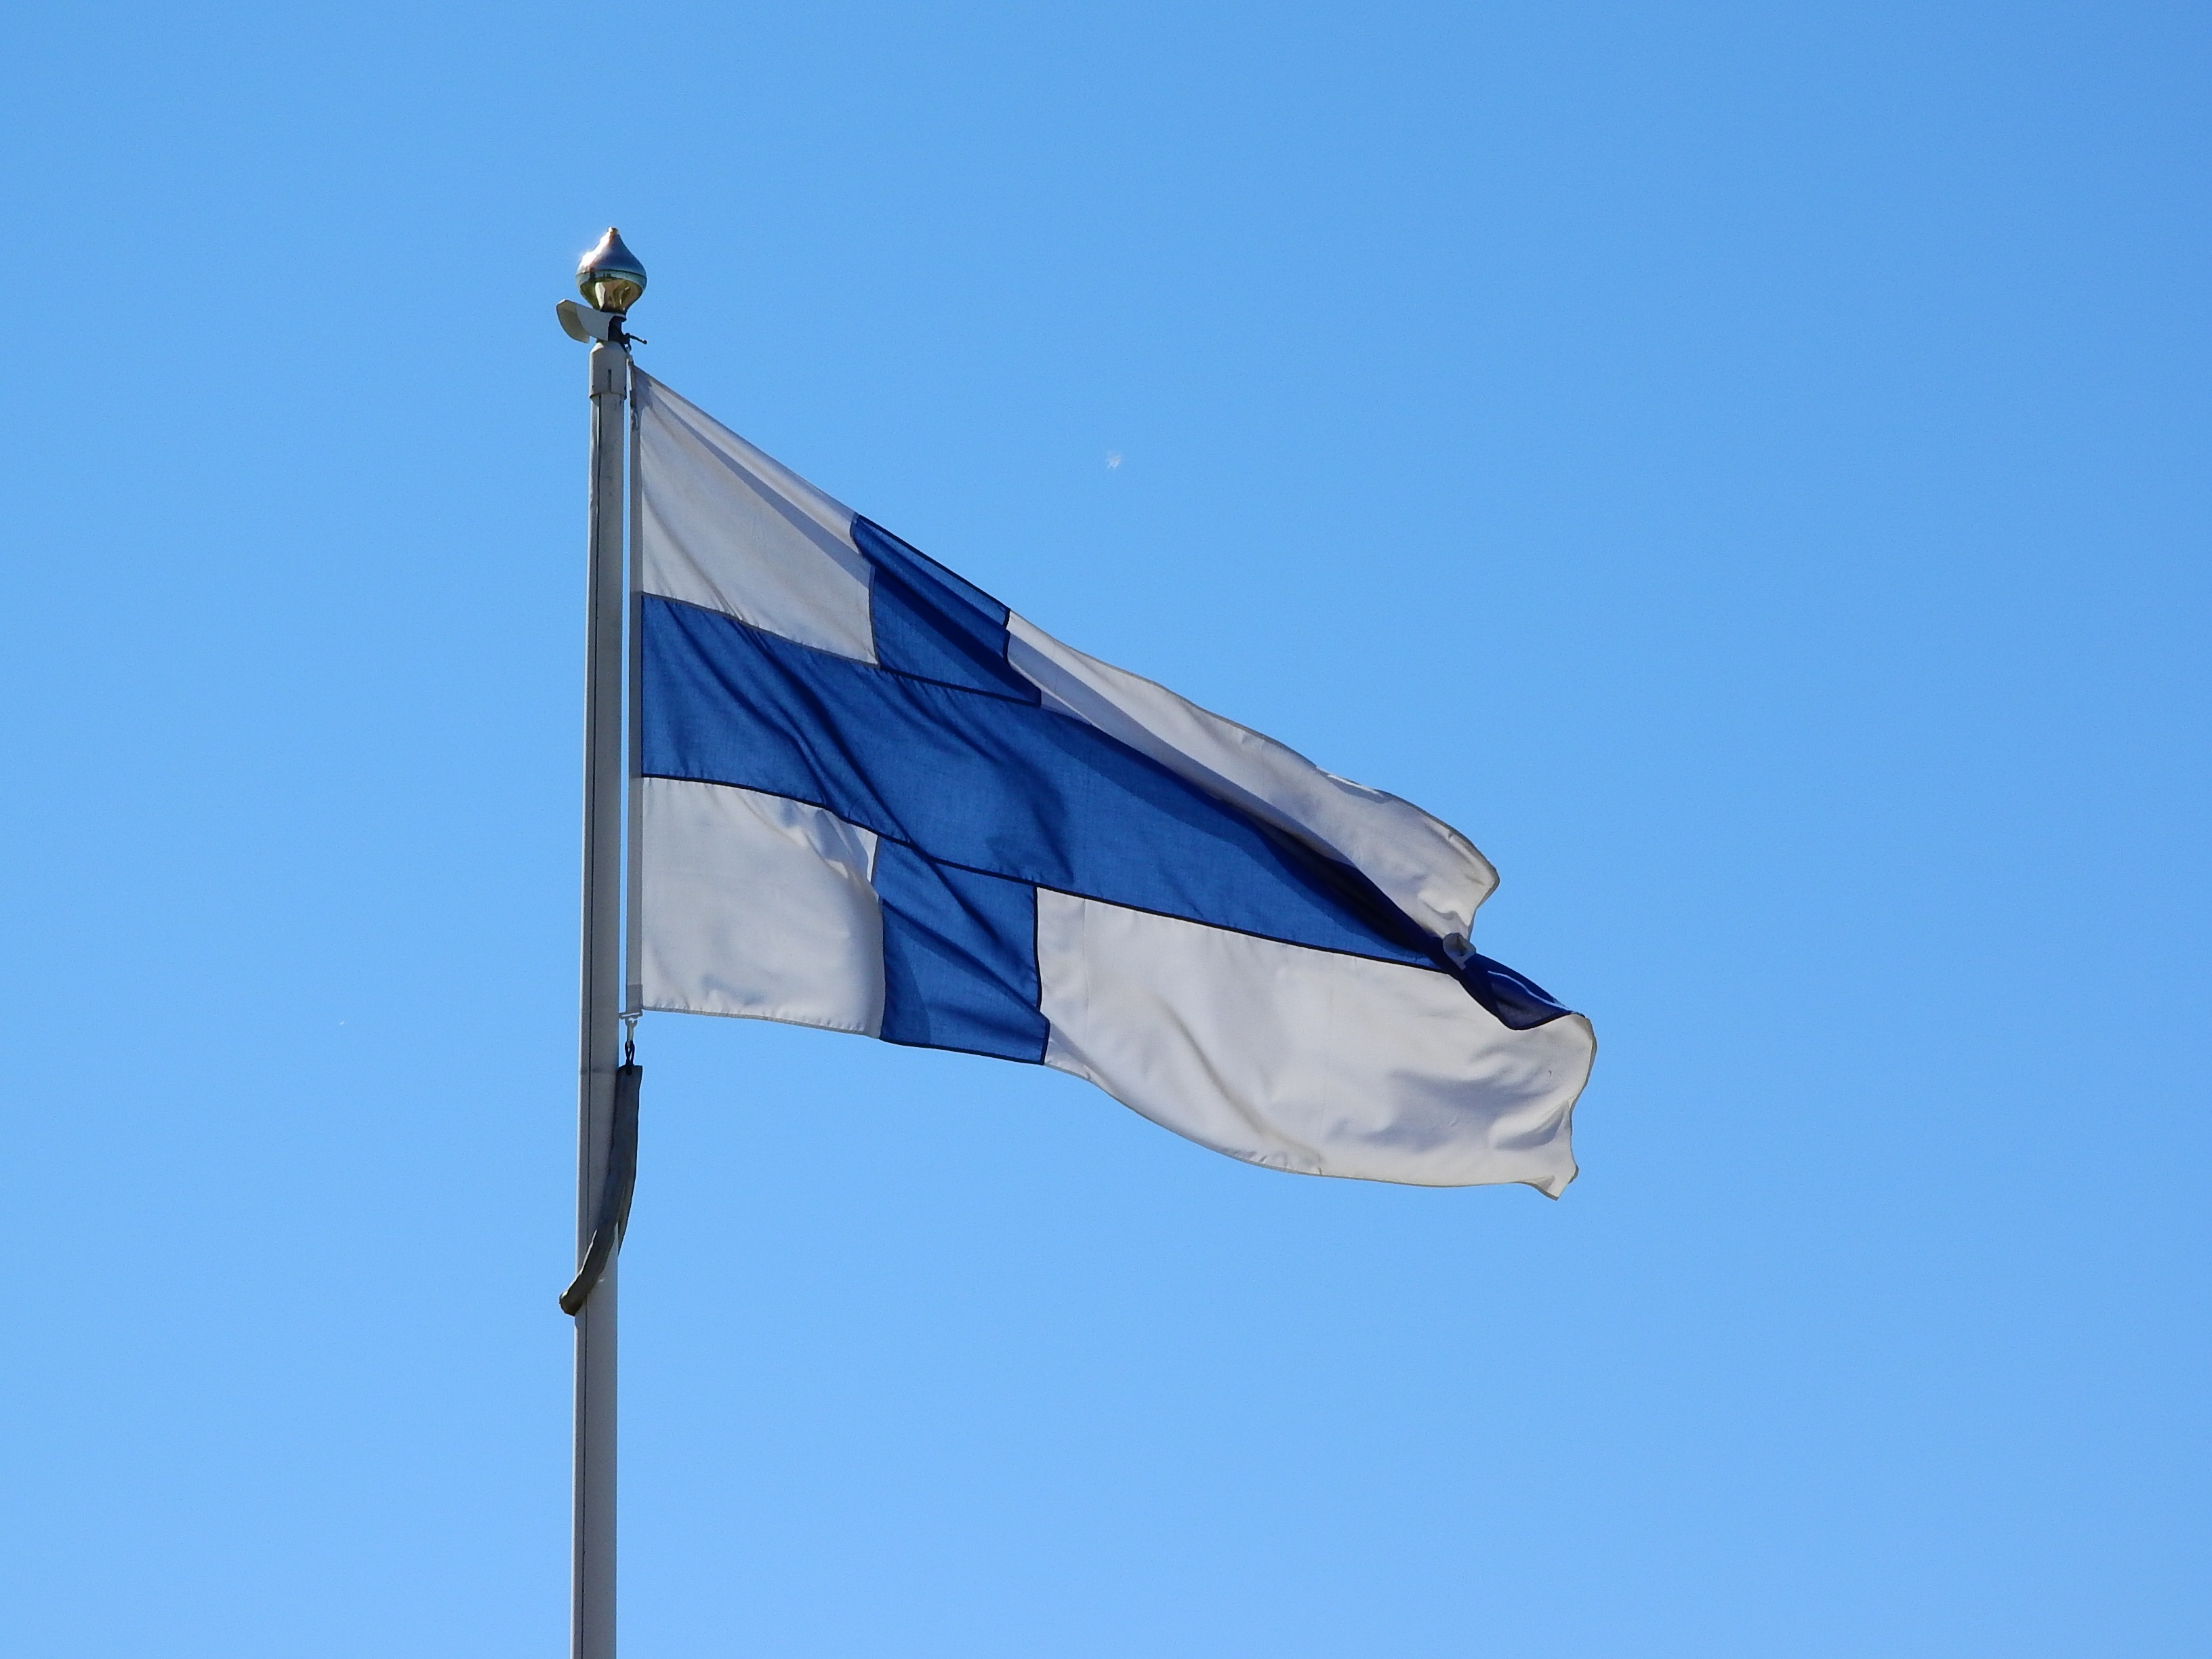
sky, wind, mast, flag, blue, finland, flag of the united states, finnish flag, siniristilippu, blue cross